Birkenhead Park School

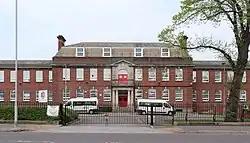

Birkenhead Park School is a co-educational 11–16 secondary school with academy status near Birkenhead Park, in Birkenhead on the Wirral Peninsula in England. It was renamed University Academy Birkenhead in 2011 from the merger of Park High School and Rock Ferry High School and was based at the former Park High School site. It was a Grammar School (Park High Grammar School for Girls ) from 1926 to 1971, then went Co Educational in 1971 and was then just called Park High School.